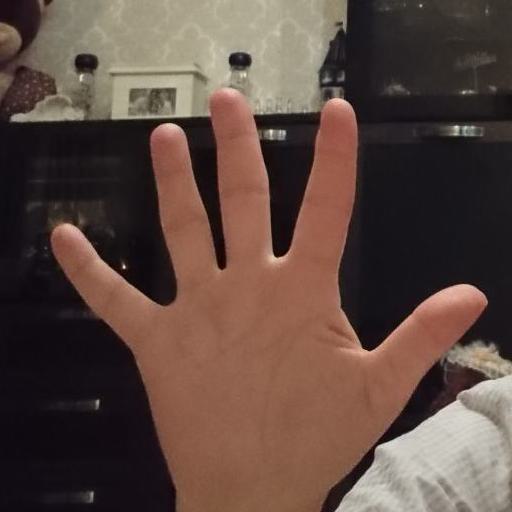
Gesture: palm